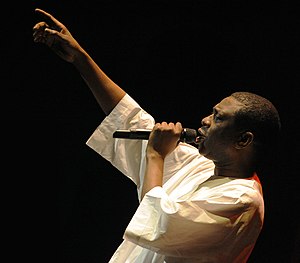
Youssou N'Dour
N'Dour i Warszawa i september 2009.
Youssou N'Dour er en senegalesisk sanger og komponist. Han var medvirkende til at udvikle den nutidige populærmusik i Senegal, der på wolof-sproget kaldes mbalax. Musikken er en kombination af traditionel senegalesisk griot-percussion og lovprisningssang, med afro-cubanske arrangementer.